Marty Booker

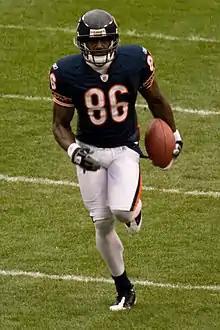
Booker with the Chicago Bears in 2008

Marty Montez Booker (born July 31, 1976) is an American former professional football player who was a wide receiver who played 11 seasons in the National Football League (NFL). After playing college football for the Louisiana–Monroe Warhawks, he was selected by the Chicago Bears in the third round of the 1999 NFL draft. During his first tenure with the Bears, he earned a Pro Bowl selection in 2002. He also played for the Miami Dolphins from 2004 to 2007, Bears in 2008, and Atlanta Falcons in 2009.